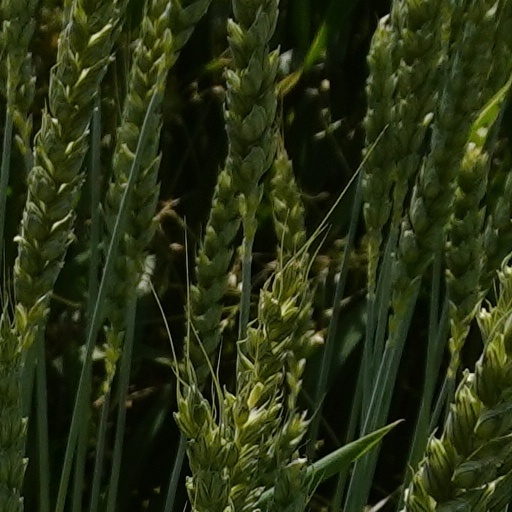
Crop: wheat